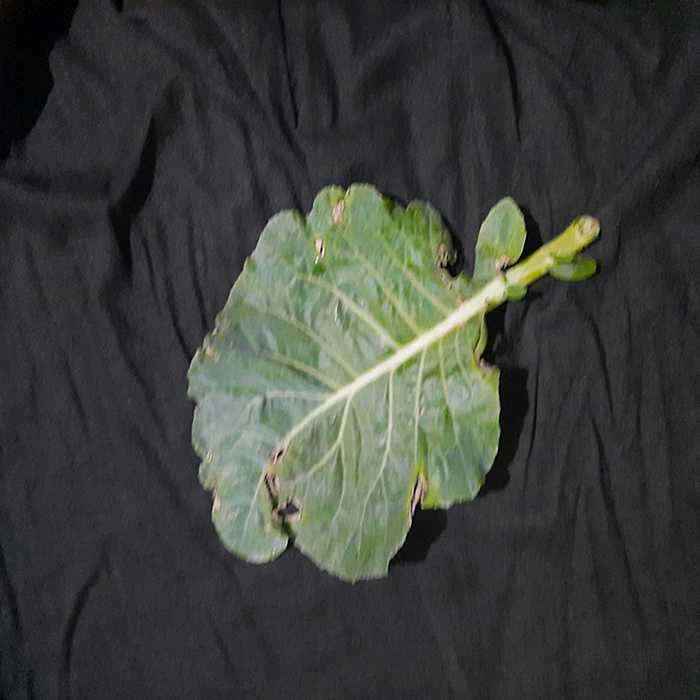
Plant: Cauliflower
Label: Downy mildew